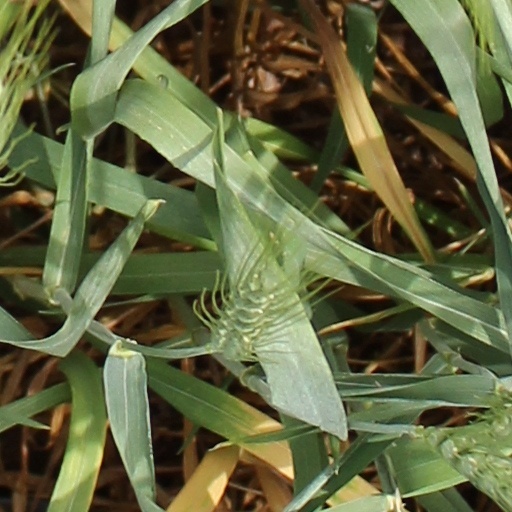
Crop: wheat